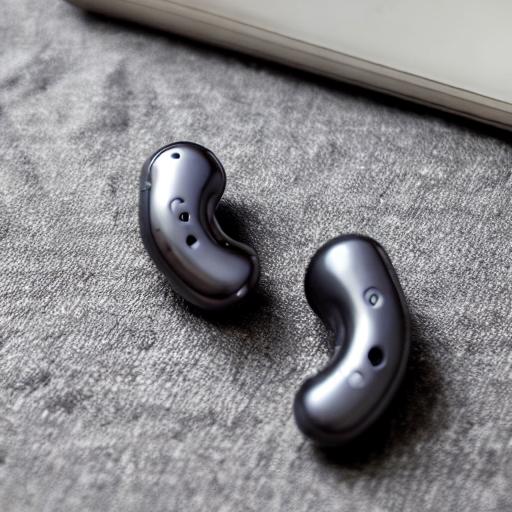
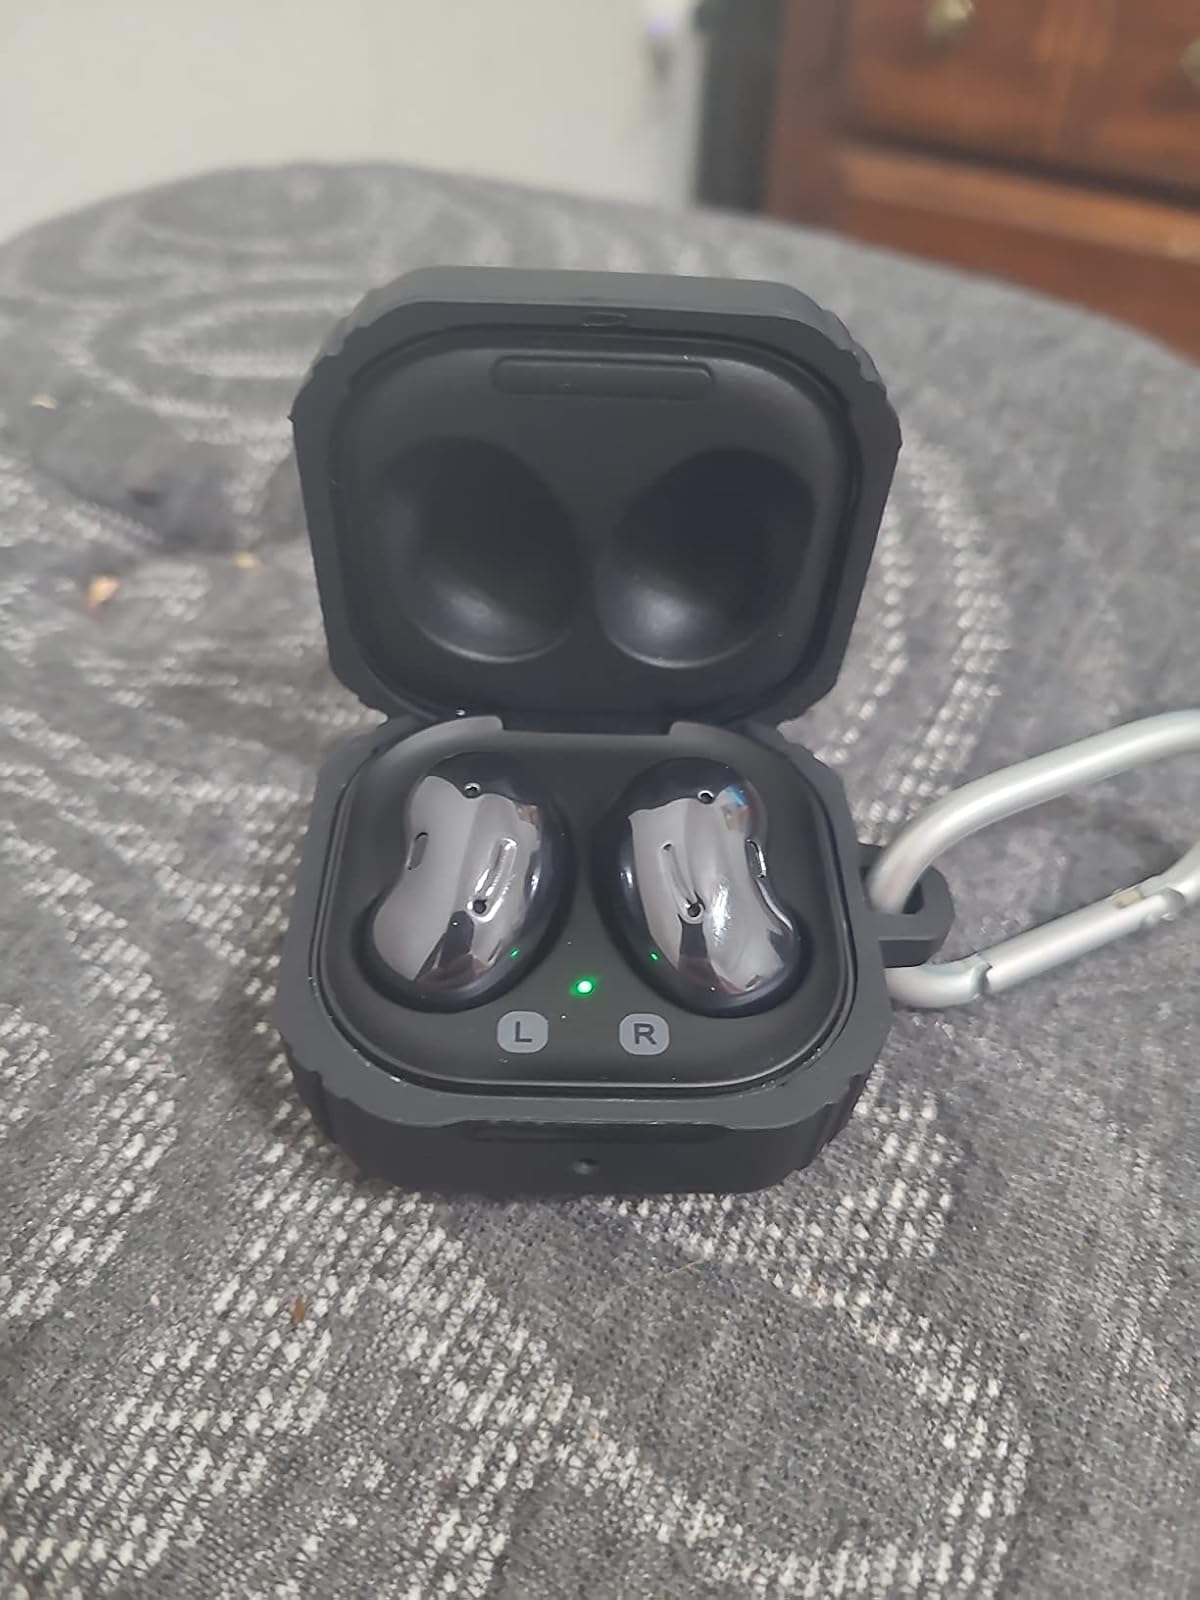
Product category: earbuds
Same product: no